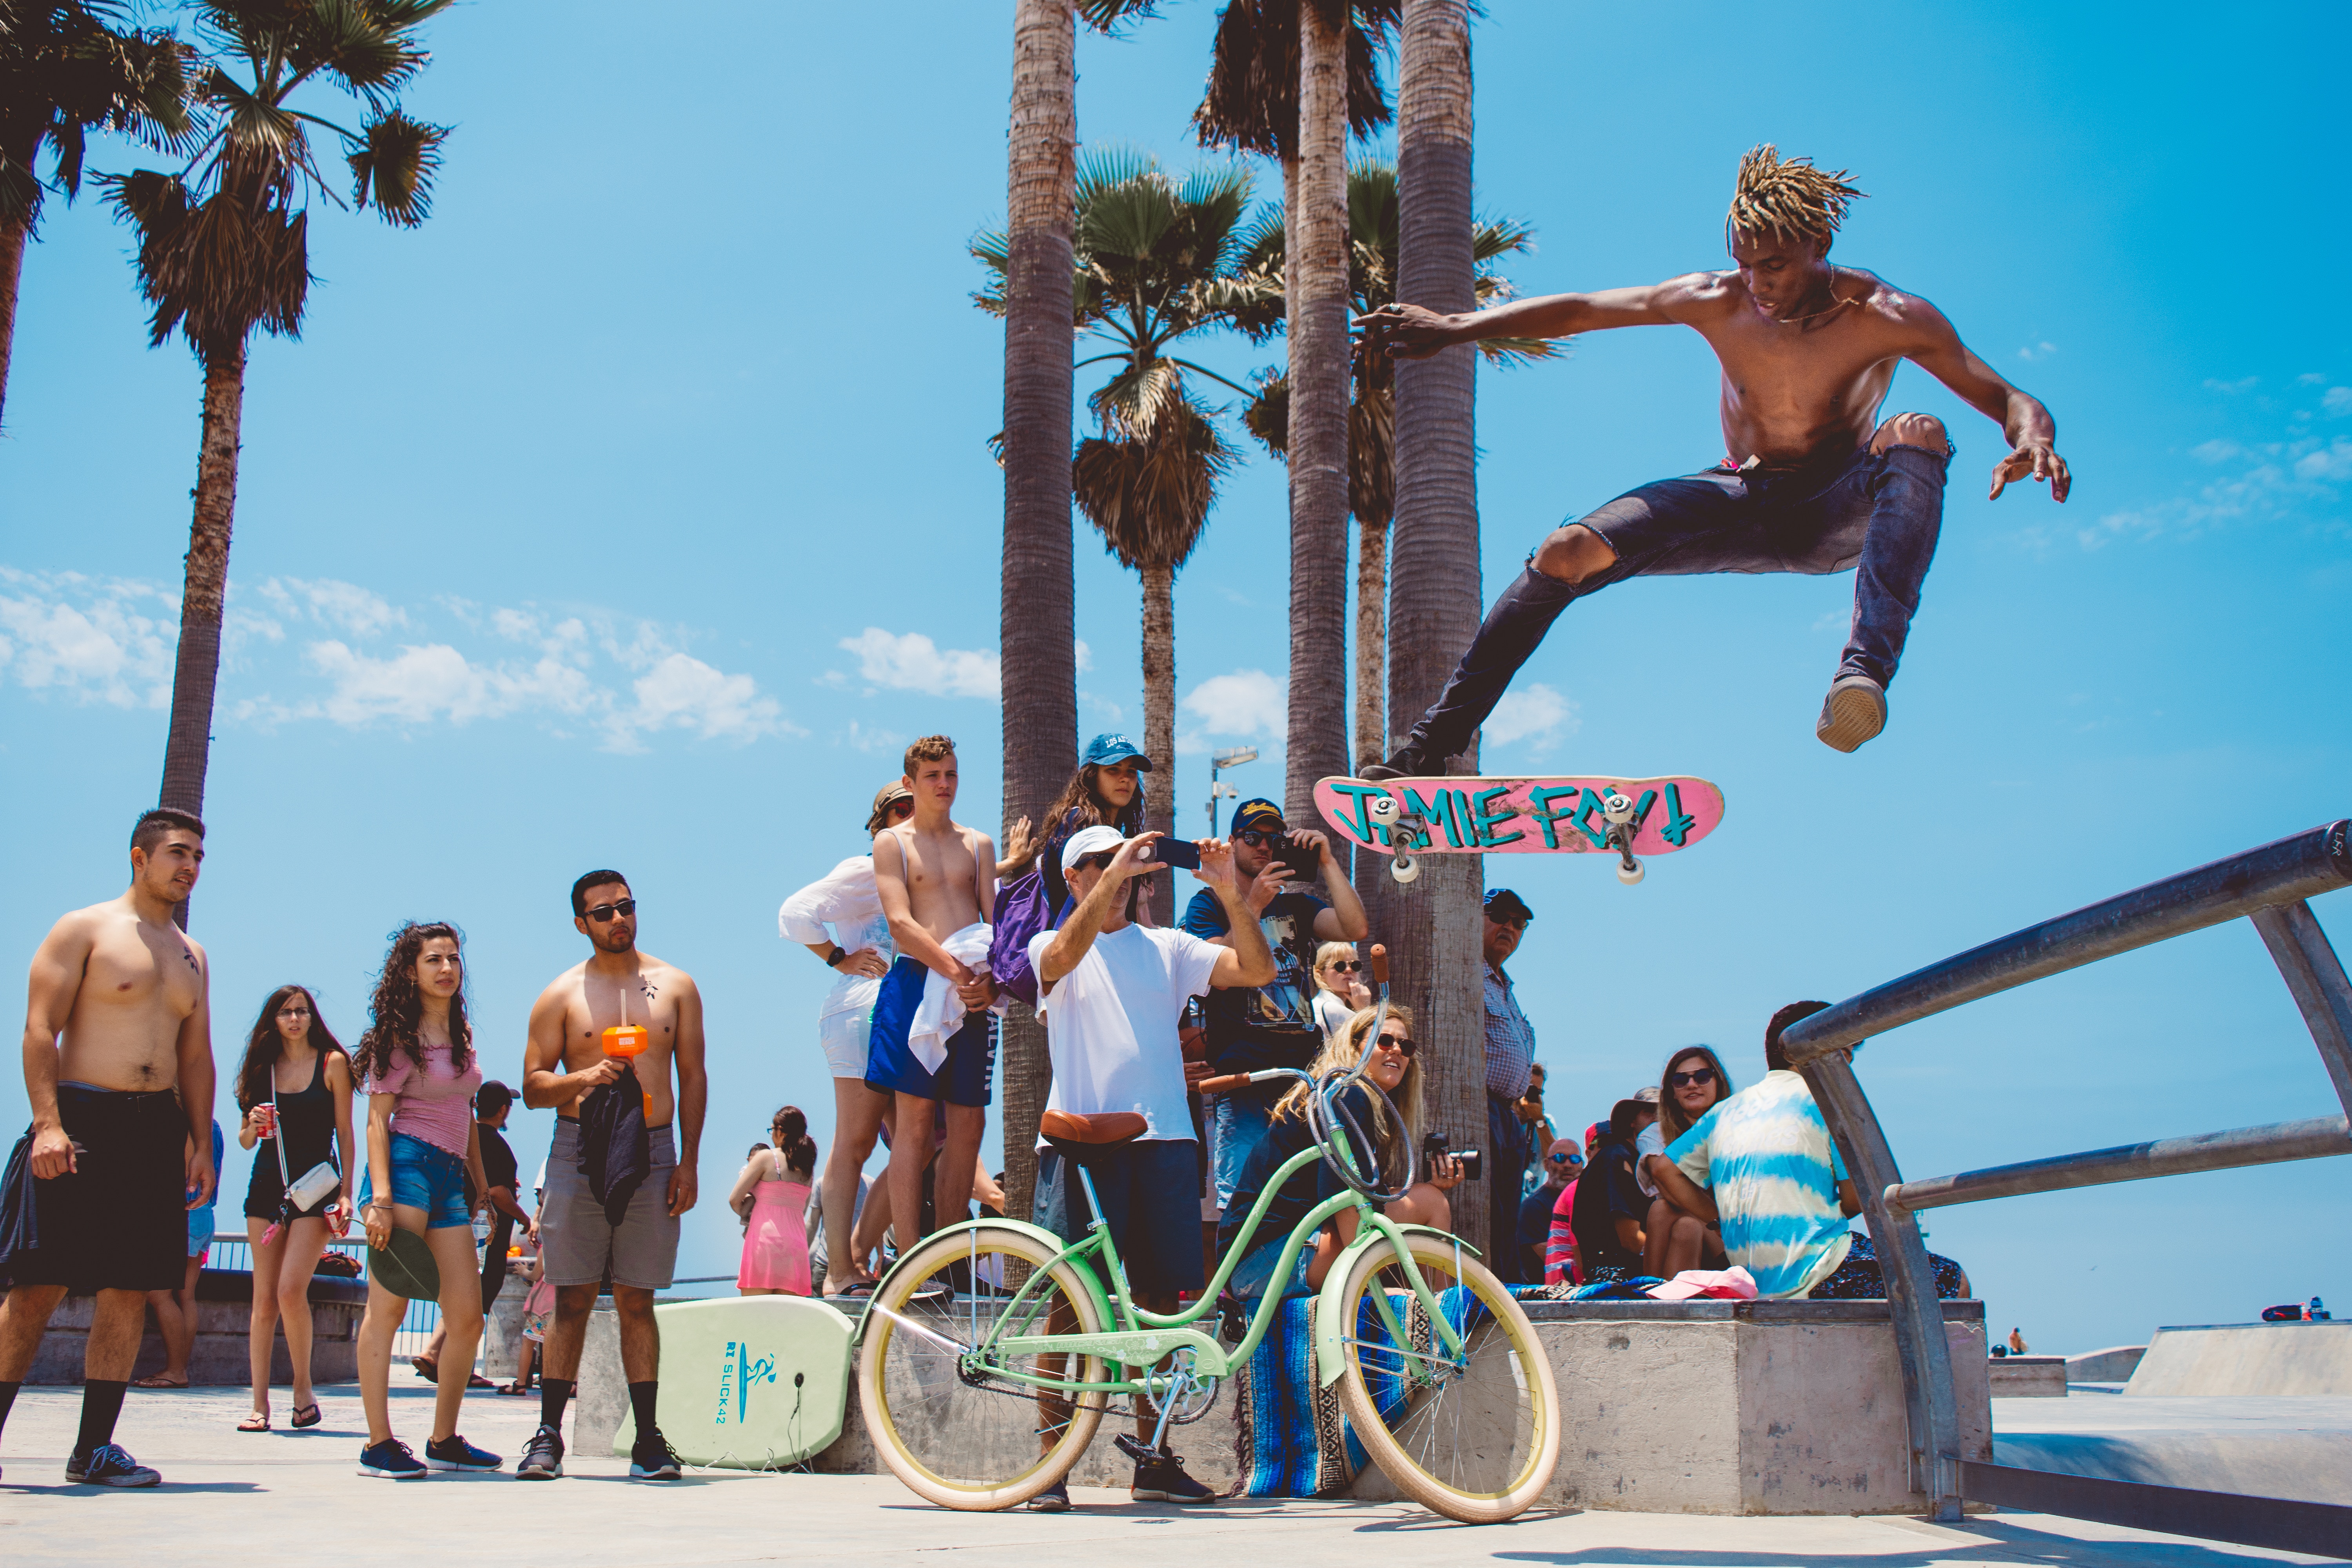
tree, water, bicycle, vacation, recreation, jumping, vehicle, extreme sport, tourism, leisure, sports equipment, competition, fun, freestyle bmx, endurance sports, flatland bmx